Trails of Yellowstone National Park

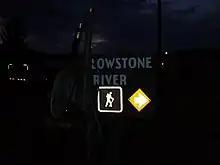
Yellowstone River trailhead at dawn

Yellowstone National Park has over of blazed and mapped hiking trails, including some that have been in use for hundreds of years. Several of these trails were the sites of historical events. Yellowstone's trails are noted for various geysers, hot springs, and other geothermal features, and for viewing of bald eagles, ospreys, grizzly bears, black bears, wolves, coyotes, bighorn sheep, pronghorns, and free-ranging herds of bison and elk.